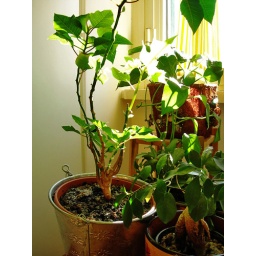
Francesca's plants in kitchen